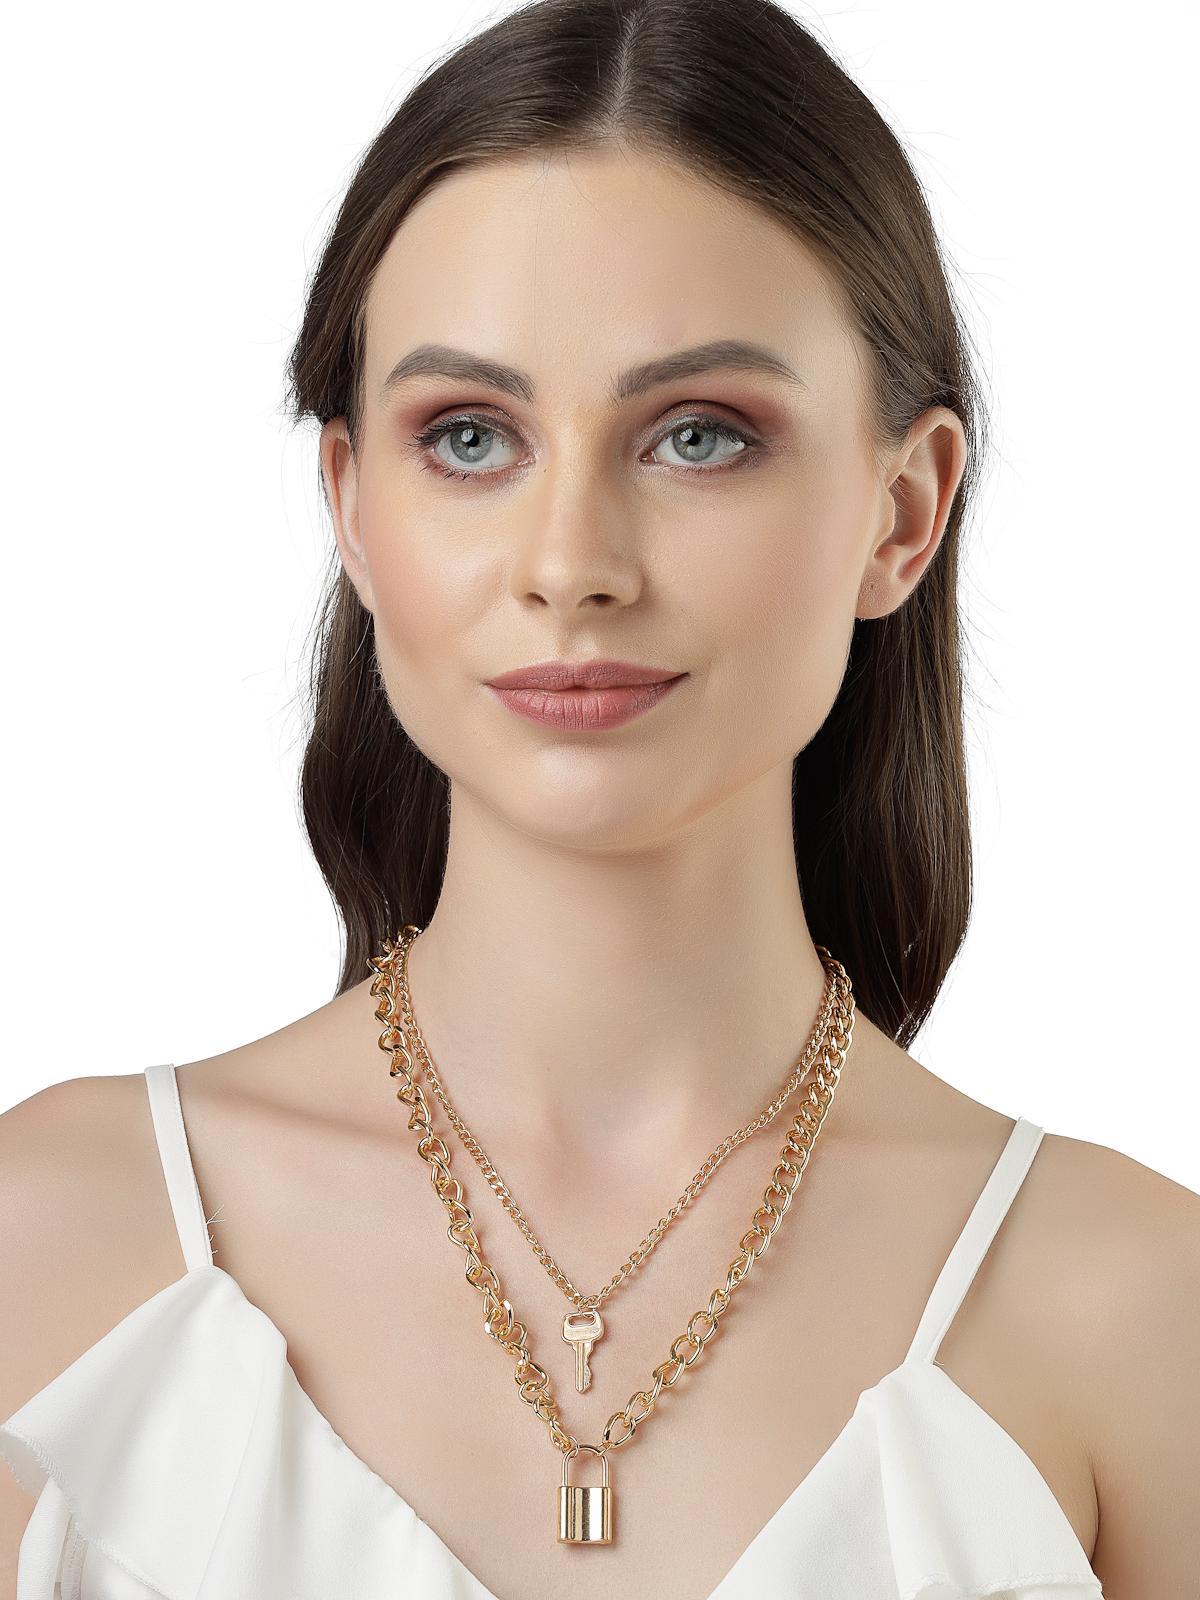
Scintillare by Sukkhi Iconic Style Gold Plated Key Lock Pendant Necklace for Women & Girls |Birthday Gift for Girls And Women Anniversary Gift for Wife| Gifts Collection|N106787
Type: Necklaces & Pendants
Brand: Scintillare by Sukkhi
Price: Rs. 275
 Unlock the epitome of style with Scintillare by Sukkhi's Iconic Style Gold Plated Key Lock Pendant Necklace. Perfect for women and girls, it's an ideal birthday or anniversary gift. The iconic design features a key lock pendant in gold-plated brilliance, adding a touch of timeless elegance to any ensemble. Elevate your look with this stunning necklace, an iconic and chic addition to your collection. Scintillare by Sukkhi offers a thoughtfully crafted choice from their Gifts Collection, ensuring every occasion is celebrated with grace and enduring style.Disclaimer:There may be slight variation in shade and colour due to photographic effects and monitor settings
Included: 1 Necklace